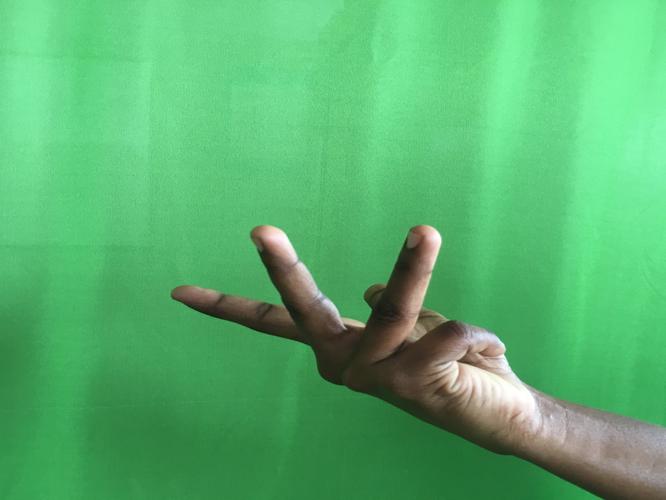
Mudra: Alapadmam
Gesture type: single_hand